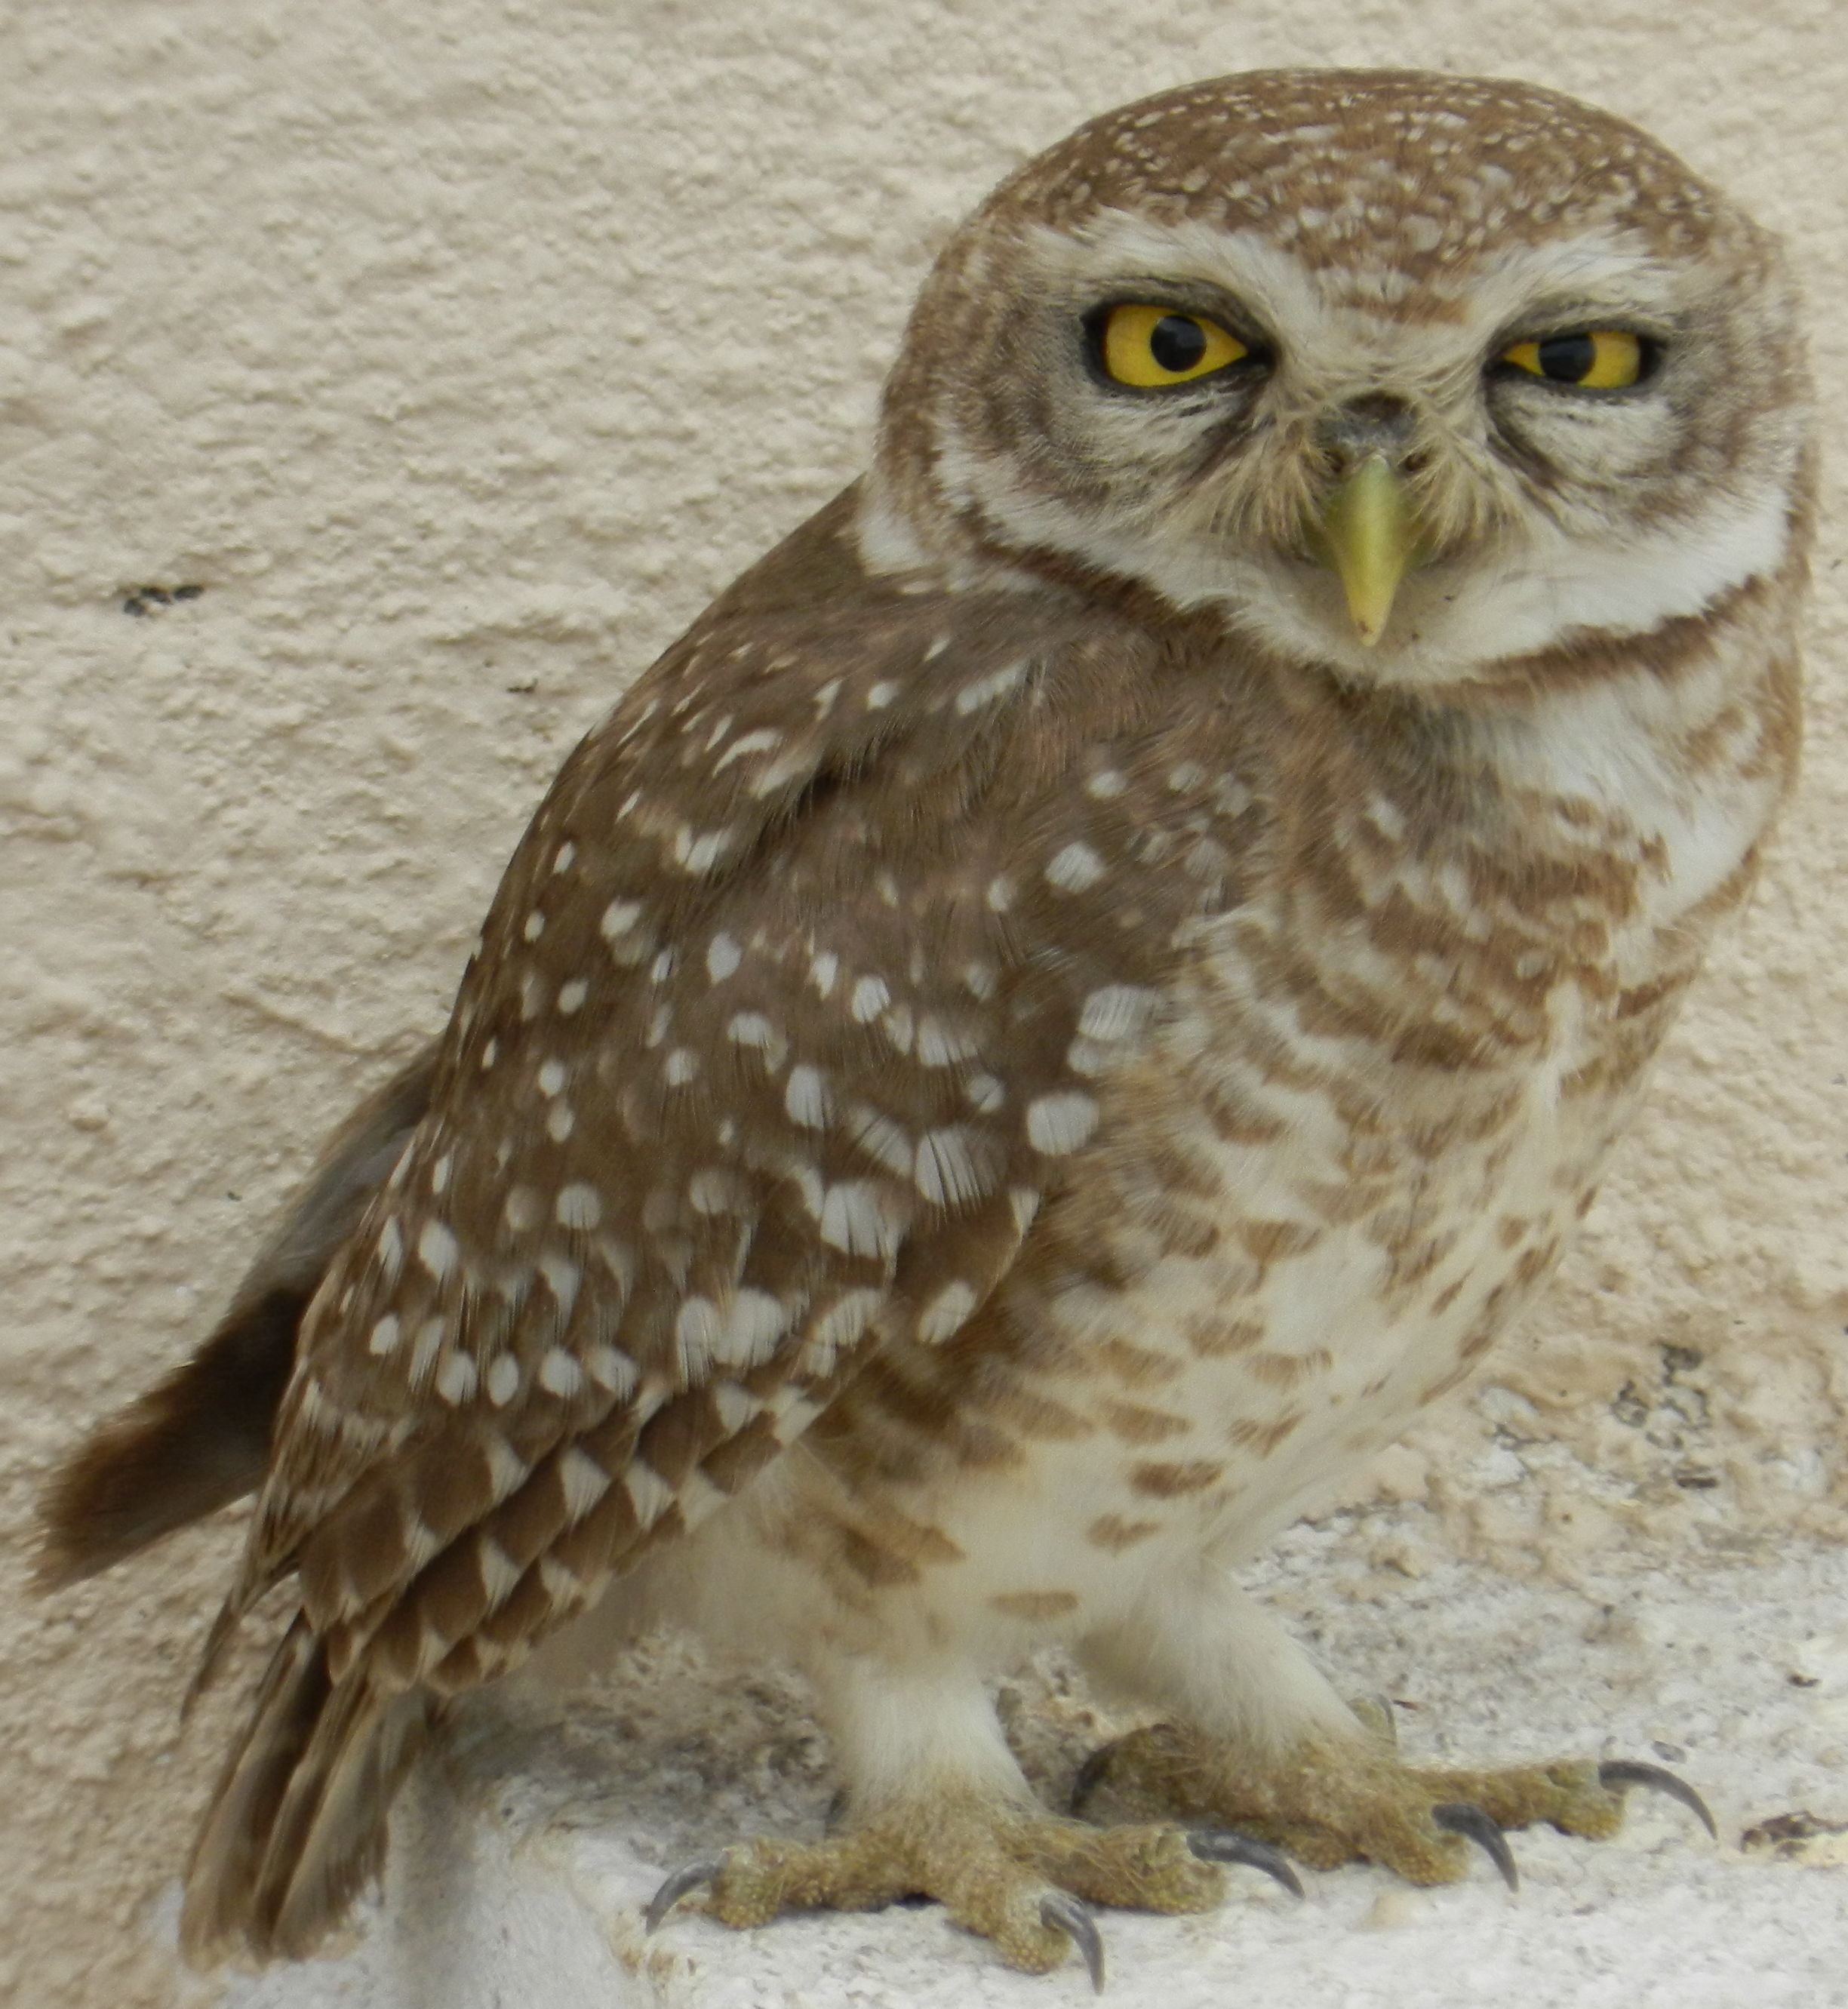
bird, wing, looking, wildlife, beak, owl, avian, fauna, raptor, bird of prey, spotted, vertebrate, carnivore, falcon, owlet, yellow eyes, accipitriformes